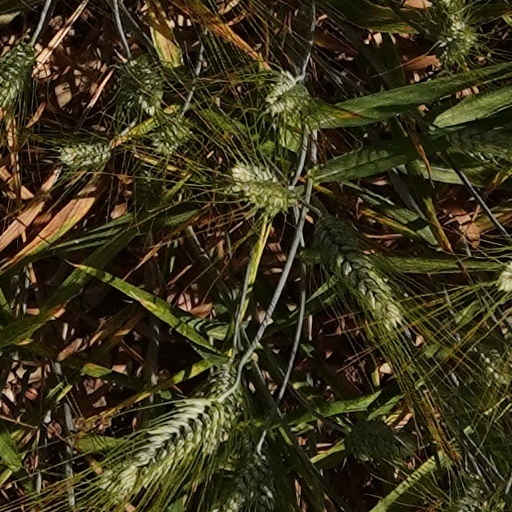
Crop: wheat